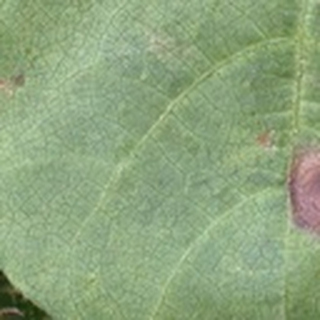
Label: cotton_target_spot